Describe the emotion expressed in this image:  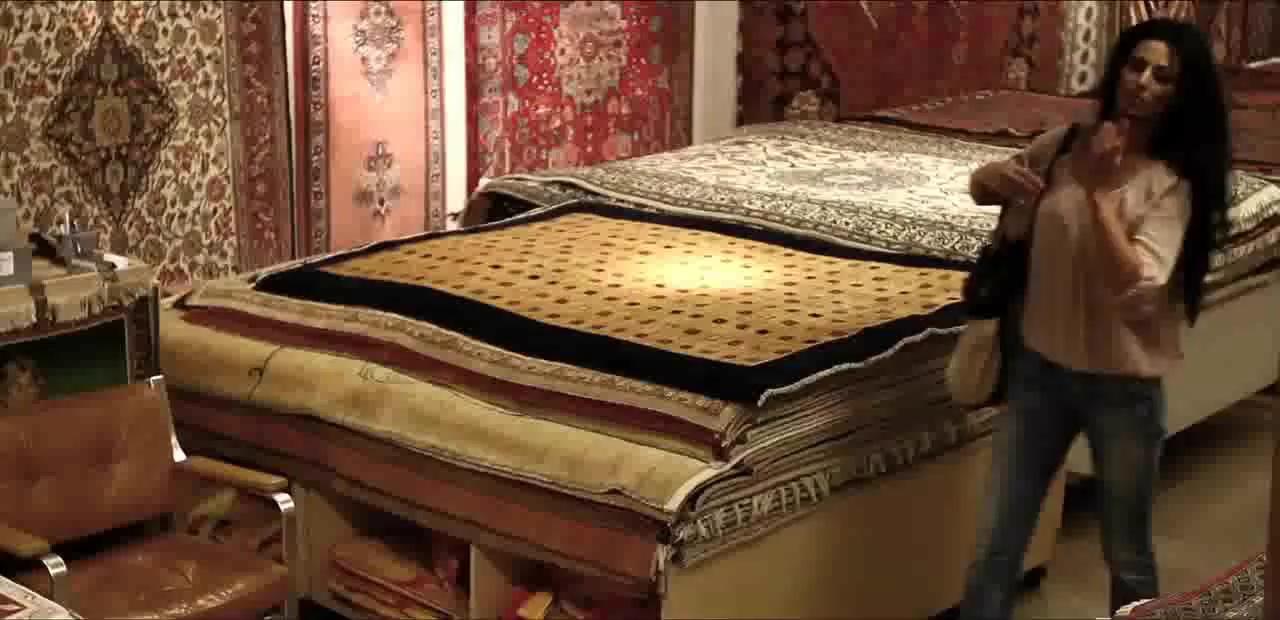
This person displays Suffering, valence and arousal with high intensity.